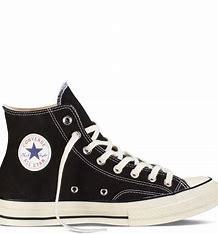
Brand: Converse
Model: Chuck Taylor All Star 70 Hi